South Africa

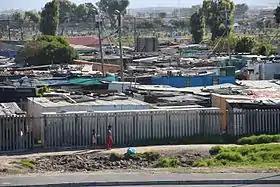
A view of an informal settlement in Valhalla Park, Cape Town. The lasting impact of apartheid, combined with high unemployment and severe inequality, continues to drive violence, substance abuse, and gang activity in many communities

Law enforcement in South Africa is primarily the responsibility of the South African Police Service (SAPS), South Africa's national police force. SAPS is responsible for investigating crime and security throughout the country. The South African Police Service has over 1,154 police stations across the country and over 150,950 officers. In 2023, South Africa's elite police tactical unit, the Special Task Force (STF), ranked 9th out of 55 international law enforcement teams at the International SWAT Competition—making it the highest-ranking African police unit and one of the top-performing law enforcement units in the world.